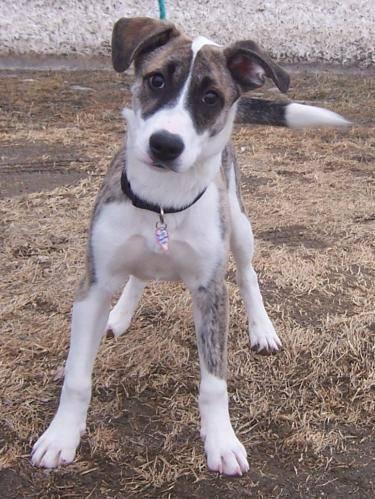
dog